Wahlen

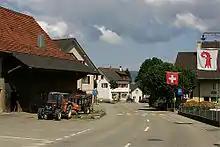
Wahlen village

Wahlen has an area, , of . Of this area, or 55.4% is used for agricultural purposes, while or 33.6% is forested. Of the rest of the land, or 11.3% is settled (buildings or roads).